Linda F. Coleman

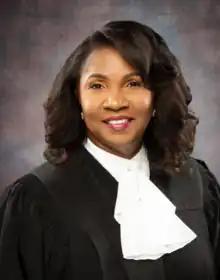
Judge Linda F. Coleman of Mississippi's Eleventh Circuit Court District

Linda F. Coleman (born September 27, 1961) is an American judge, attorney, and former lawmaker from the state of Mississippi. She has served as Circuit Court Judge of Mississippi's Eleventh Circuit Court District since 2016.